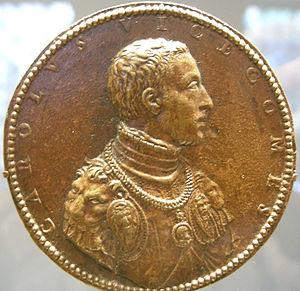
Carlo Visconti était un évêque catholique et un cardinal italien du XVIᵉ siècle.